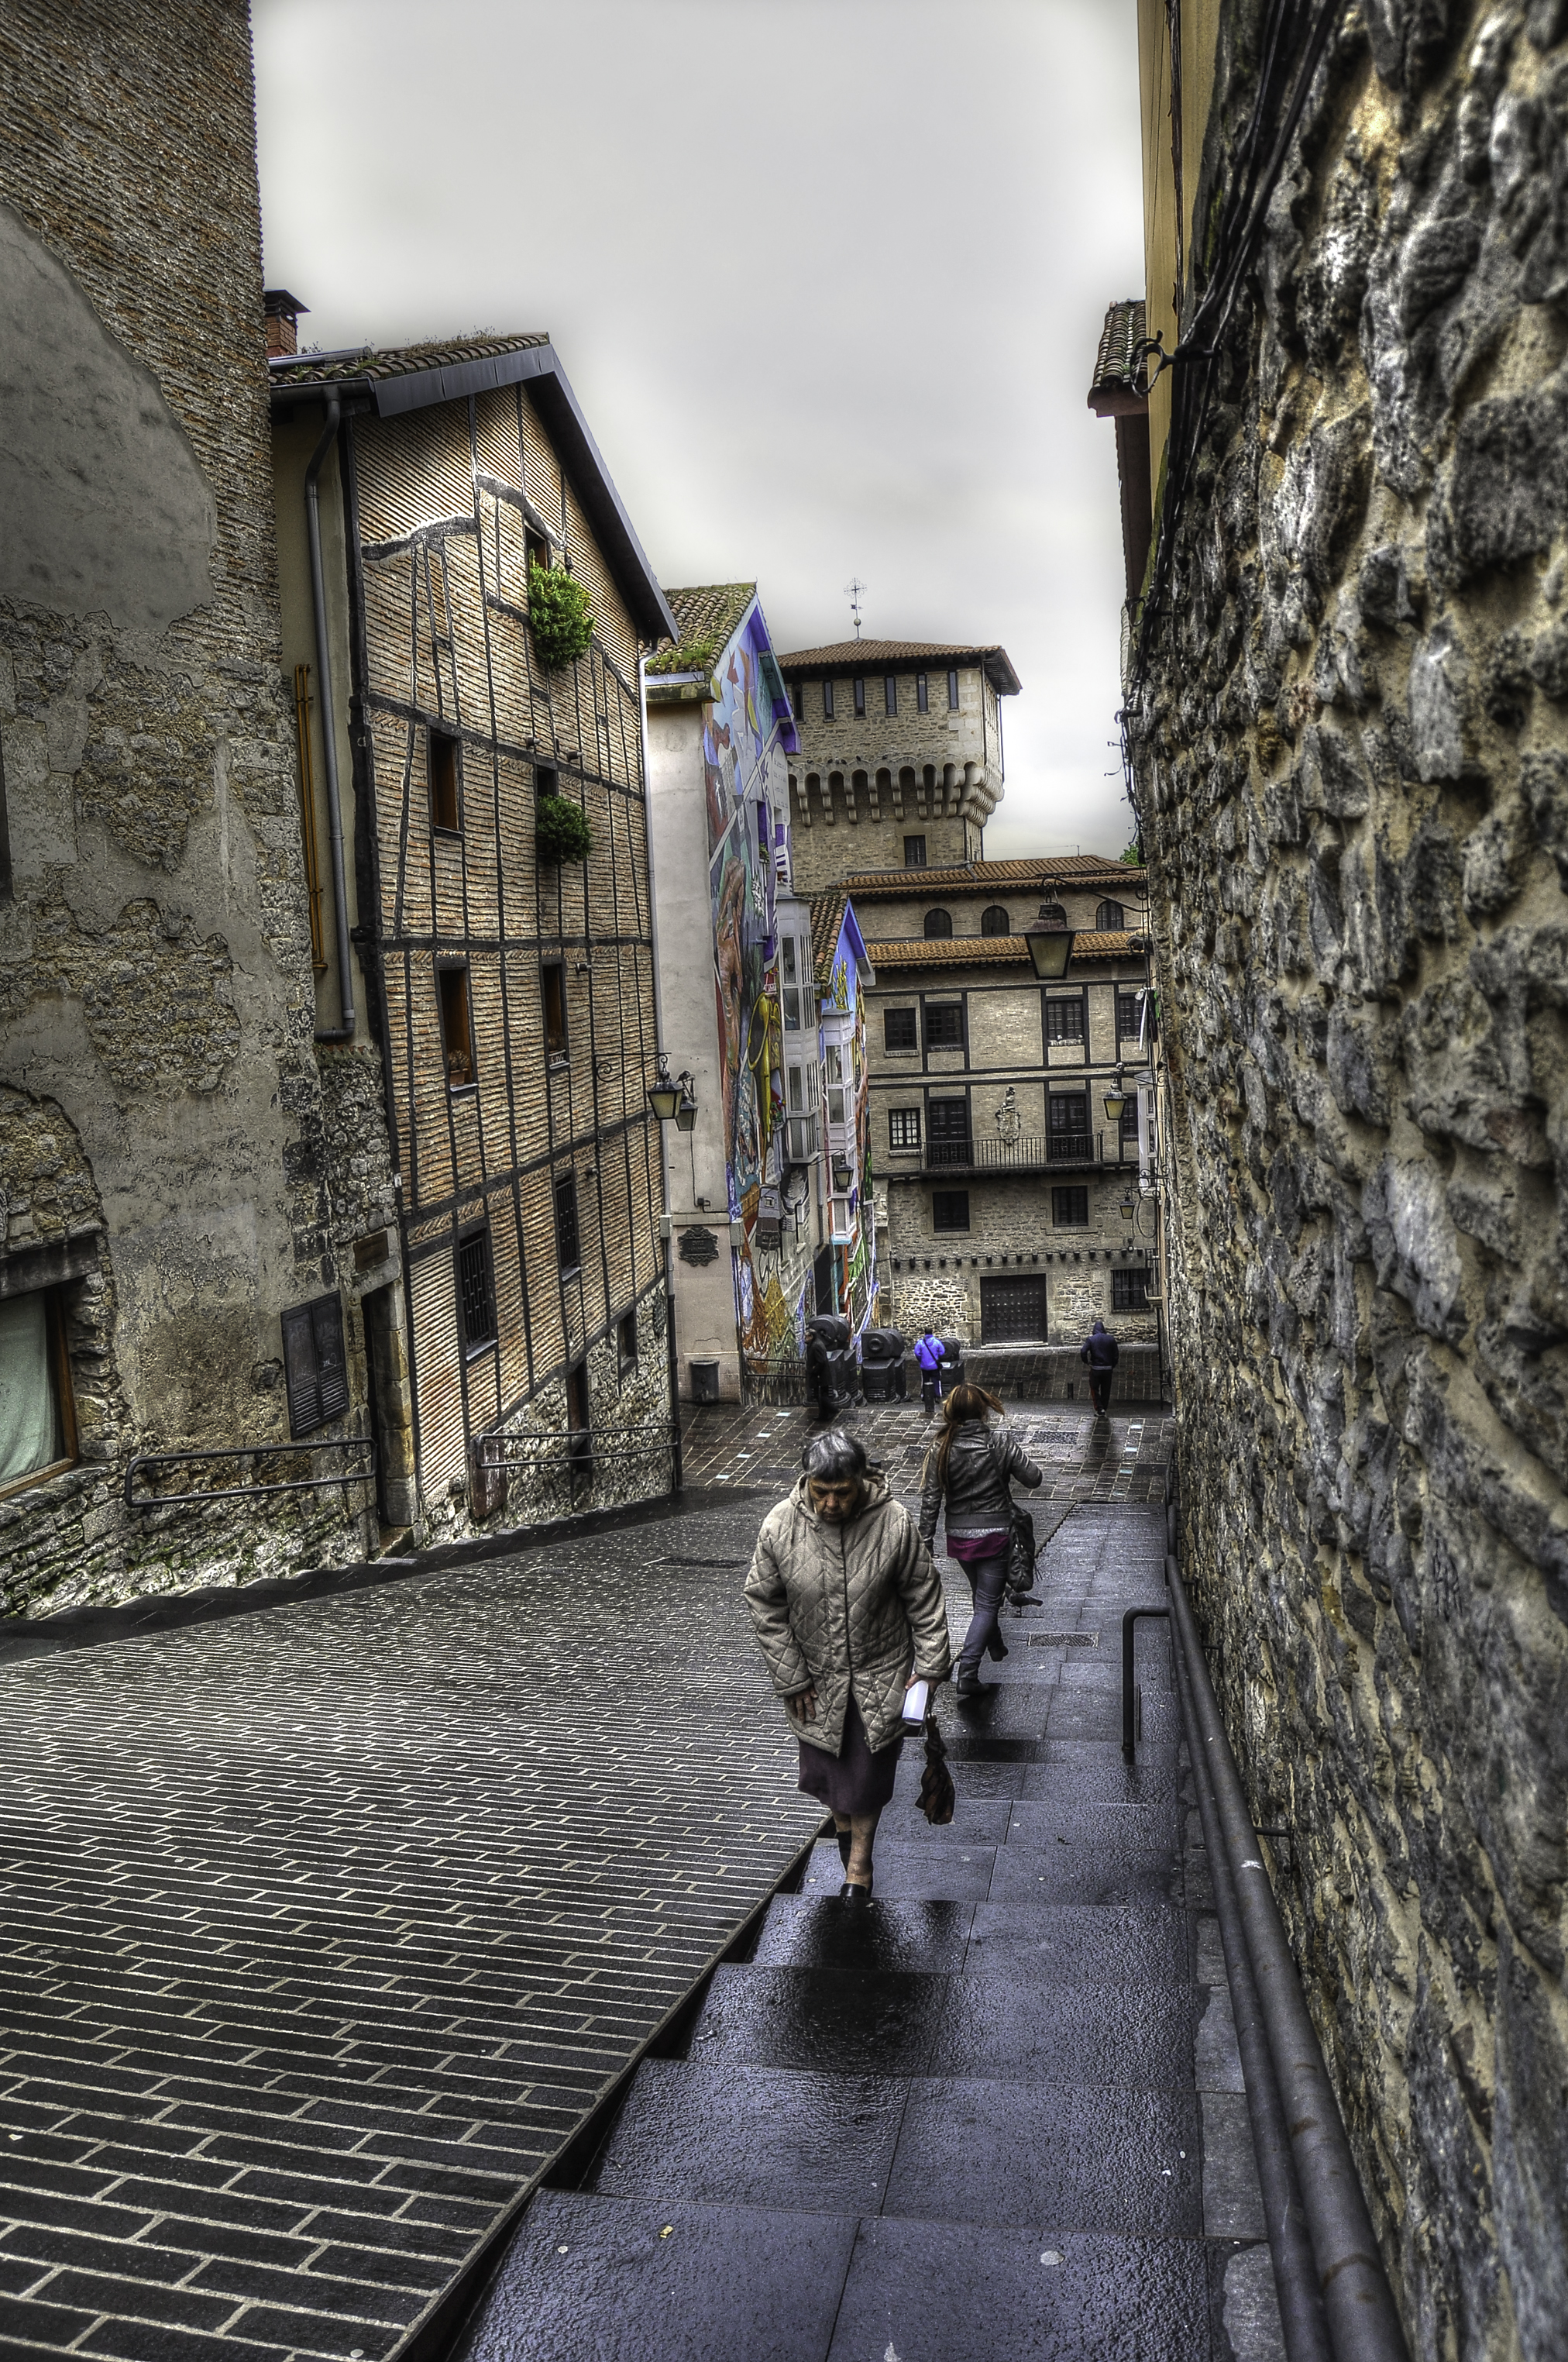
landscape, winter, people, road, street, town, alley, wall, travel, spring, color, tourism, spain, infrastructure, calle, gente, paisajes, paisvasco, espana, nikond90, ggl1, gaby1, callejeando, gabrielcoru a, urban area, human settlement